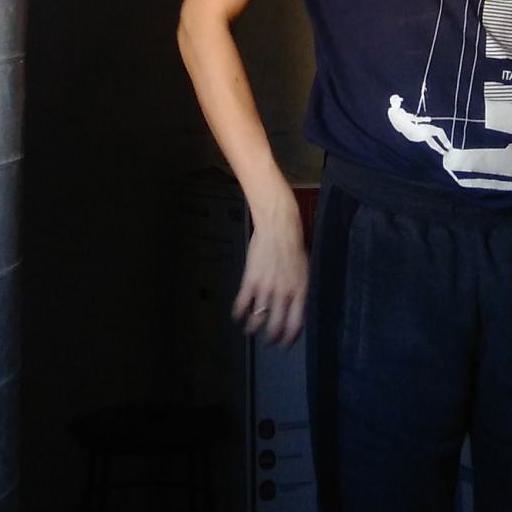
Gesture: no_gesture